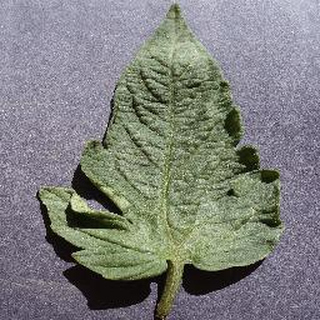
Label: healthy_tomato